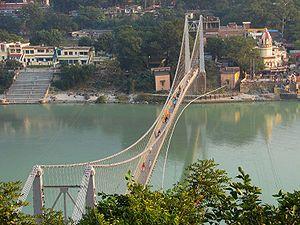
Cet article a pour objet de présenter une liste de ponts remarquables d’Inde, du fait de leurs caractéristiques dimensionnelles, de leur intérêt architectural ou de leur histoire.
Muni Ki Reti est une petite ville indienne de l'Uttarakhand située dans le district de Tehri Garhwal. Elle a rang de nagar panchayat. Située au bord du Gange, 3 km au nord de la ville de pèlerinage de Rishikesh, elle est surtout connue pour ses nombreux ashrams, notamment celui fondé par Swami Shivananda en 1936.